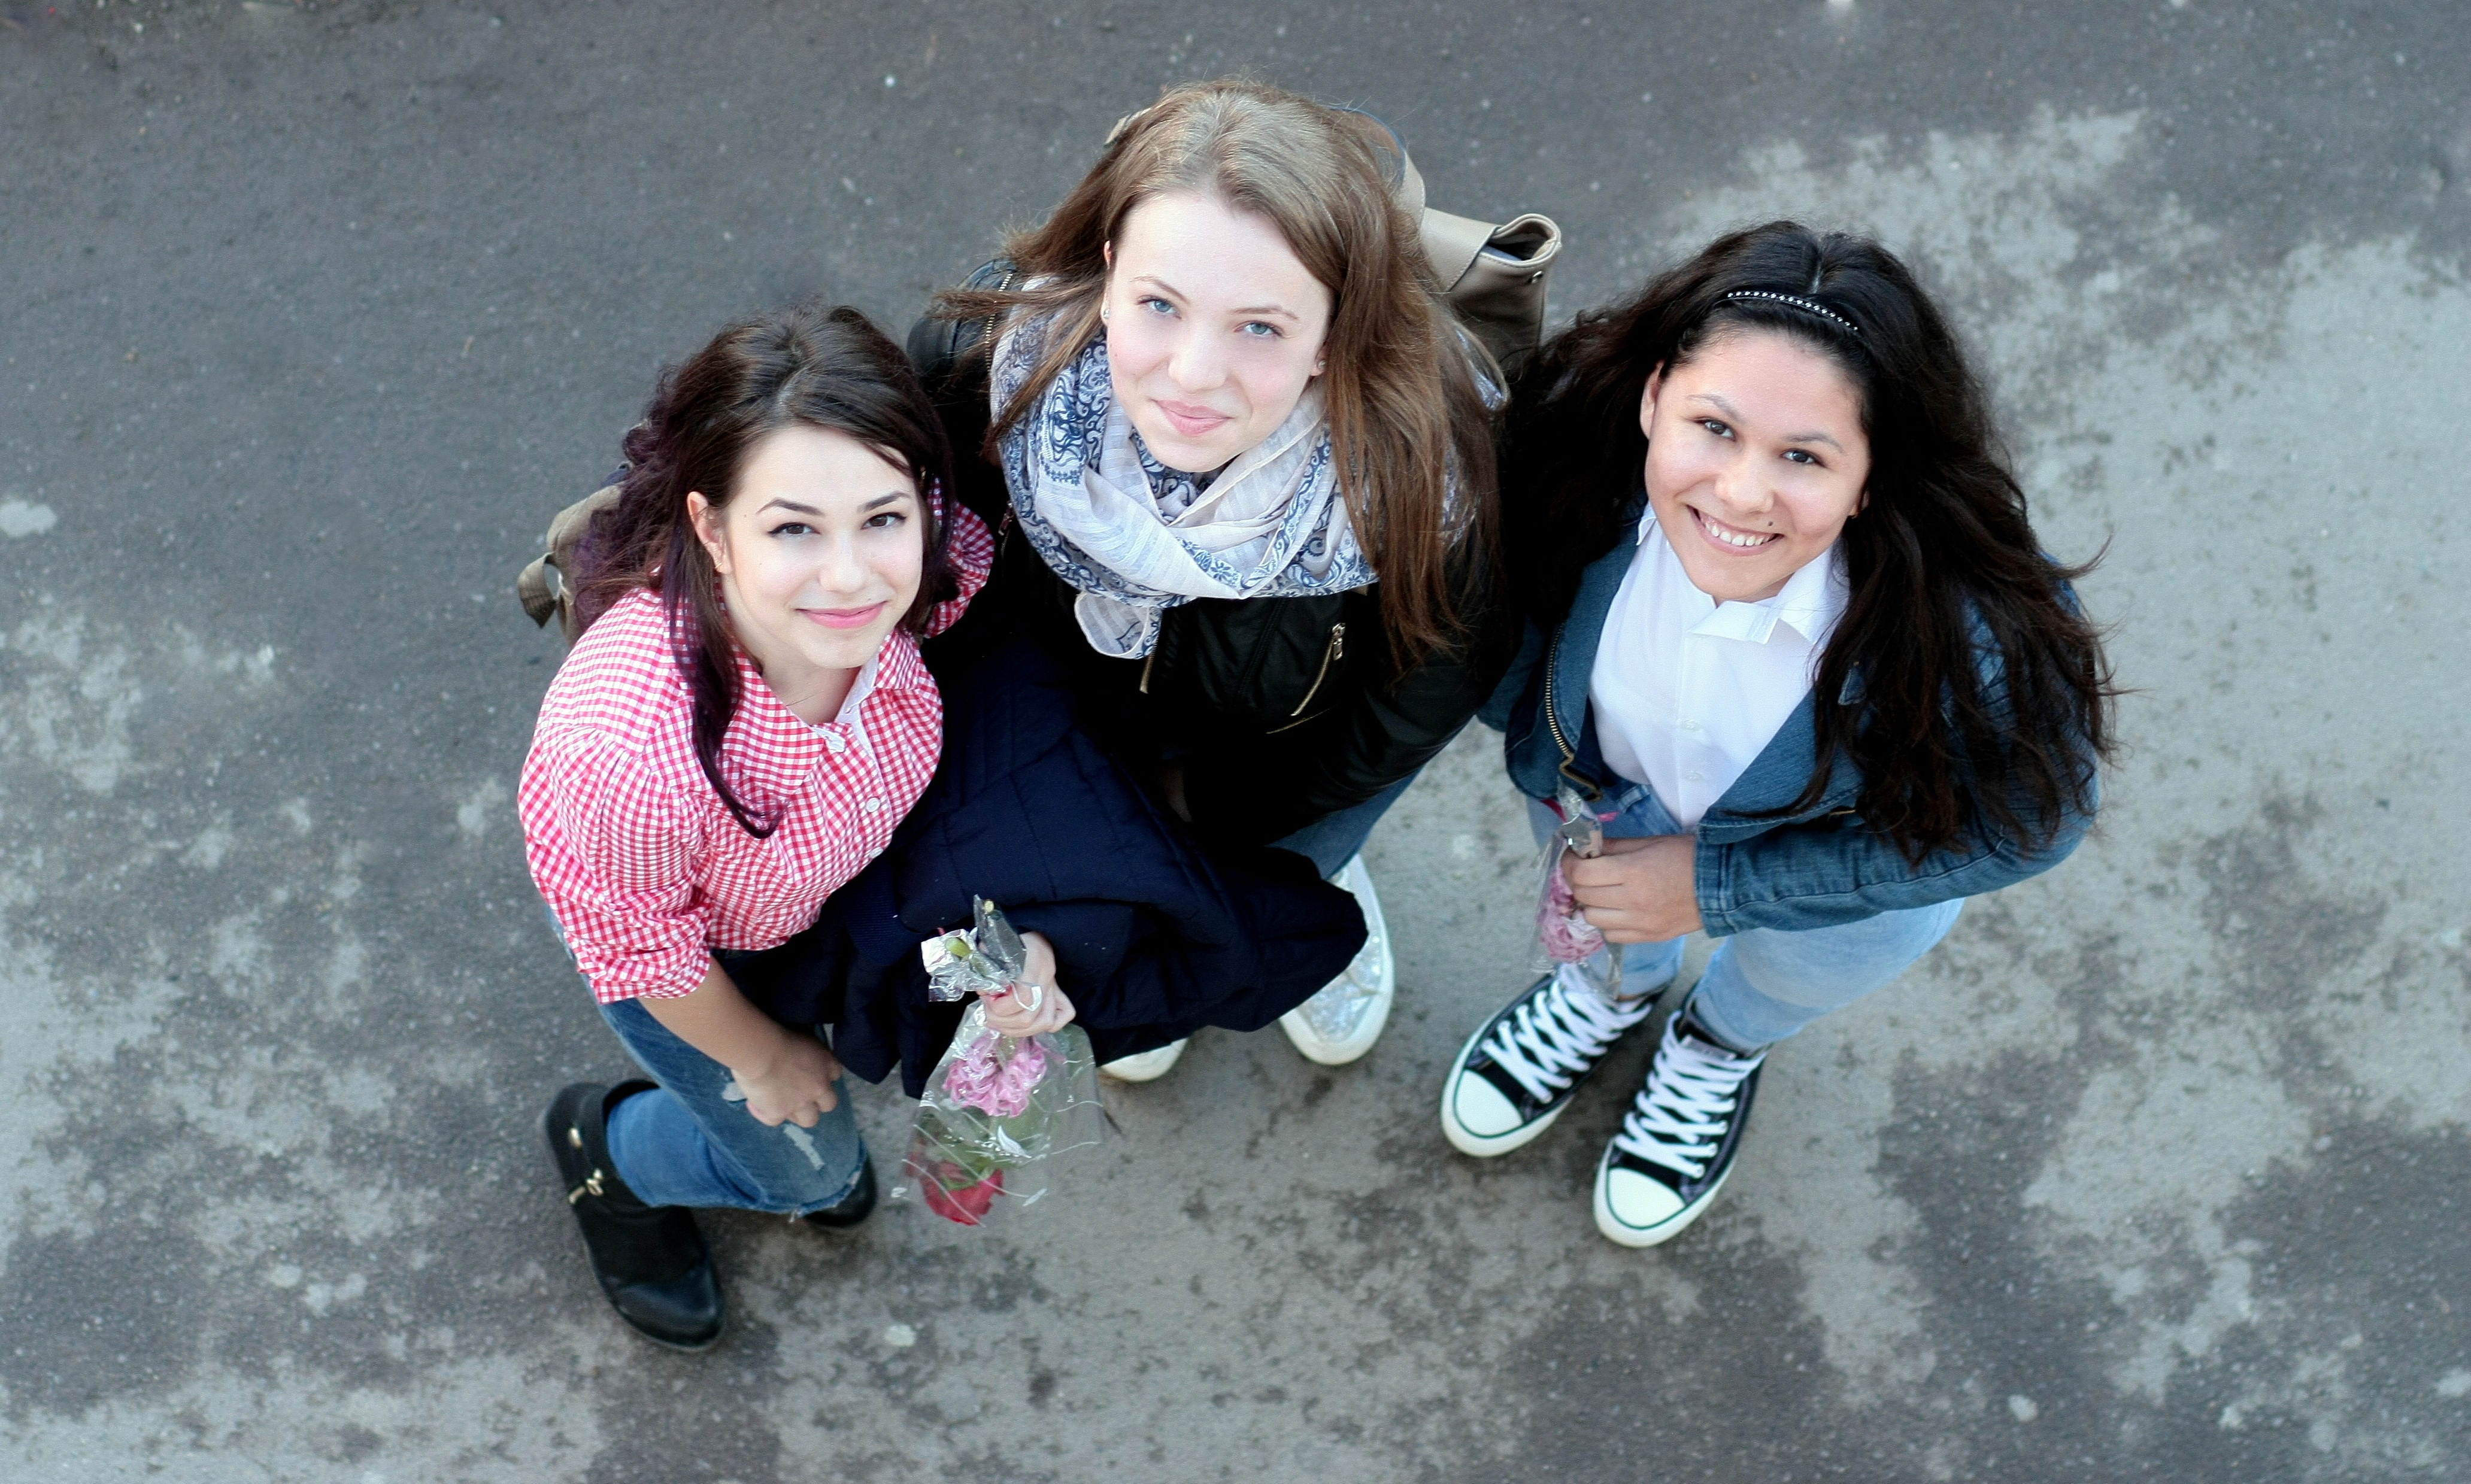
person, people, child, friendship, smile, buddy, family, girls, fun, photograph, beauty, schoolgirls, photo shoot, social group